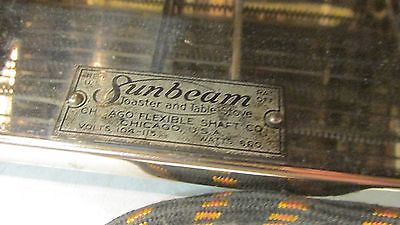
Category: toaster